Emmanuel Taiwo Jegede

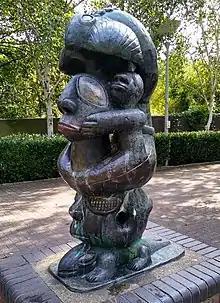
A sculpture by Jegede in Elthorne Park, London Borough of Islington

Emmanuel Taiwo Jegede (born June 1943) is a Nigerian poet, storyteller and artist, best known as a painter, printmaker, and sculptor (in wood, bronze and ceramics).